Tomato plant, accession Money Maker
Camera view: vertical (180 deg); turntable rotation: 180 degrees
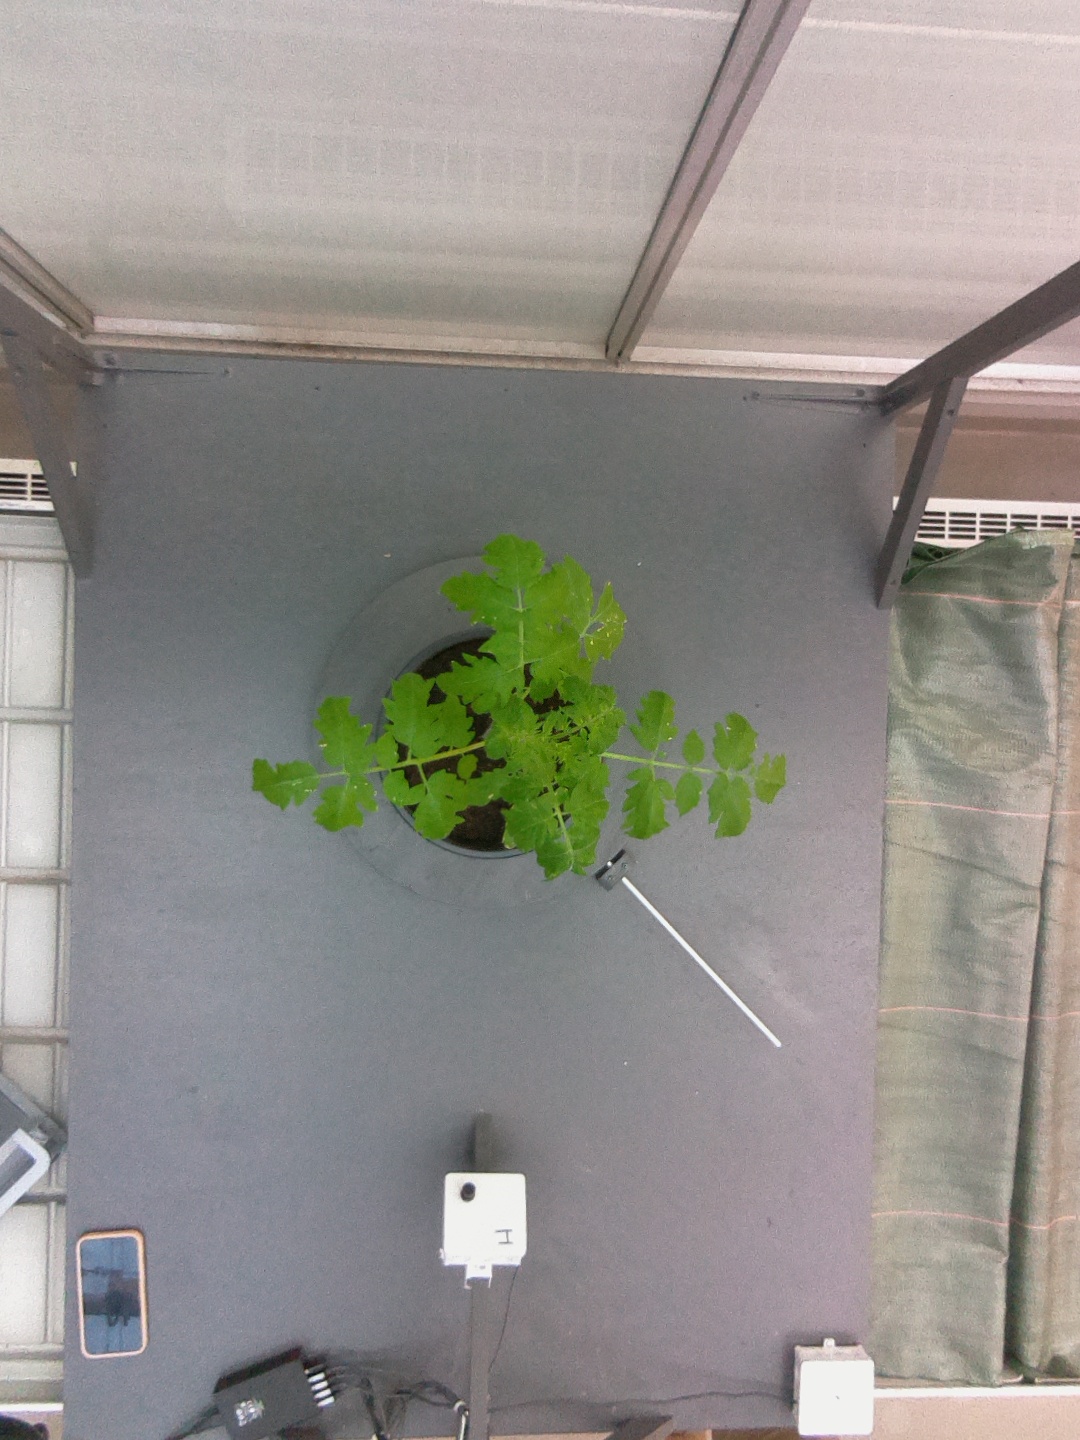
BBCH growth stage 13: 6 of true leaves visible